Delaware Route 16

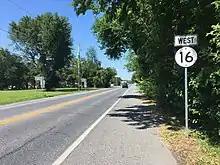
DE 16 westbound past DE 5 in Milton

In Saint Johnstown, the road becomes a divided highway and DE 36 splits from DE 16 by heading to the northeast on Shawnee Road. DE 16 soon becomes undivided again and continues east through agricultural areas and woods with some residences, crossing Toms Dam Branch and running through the community of Owens. Farther east, the road passes through the community of Oakley and crosses West Branch Gum Branch and then Gum Branch. The route comes to an intersection with US 113 near a few businesses, where it is briefly a divided highway. Past this intersection, the name changes to Milton Ellendale Highway and the two-lane undivided road enters the town of Ellendale, where it becomes Main Street. In Ellendale, DE 16 runs past several homes, crossing the Delmarva Central Railroad's Indian River Subdivision line at-grade. The road leaves the town and becomes Milton Ellendale Highway again, turning southeast. The route heads through woodland and farms, running immediately to the north of the Delmarva Central Railroad's Milton Industrial Track line. DE 16 turns east away from the railroad tracks and comes to an intersection with DE 30. At this point, DE 5 Alternate (DE 5 Alt.), which runs south along DE 30, heads east concurrent with DE 16. The road reaches the town of Milton, where it passes homes and businesses. DE 16 comes to an intersection with DE 5, where DE 5 Alt. ends and the road name changes to Broadkill Road. The route leaves Milton and continues into farmland with a few residences, turning to the northeast. The road intersects DE 1 and passes north of a golf course before it runs through a mix of farms and woods with some homes. DE 16 turns east and northeast through marshland within the Prime Hook National Wildlife Refuge before crossing Broadkill Sound and reaching the community of Broadkill Beach. Here, the route intersects Bay Shore Drive before ending at a dead end on the Delaware Bay.